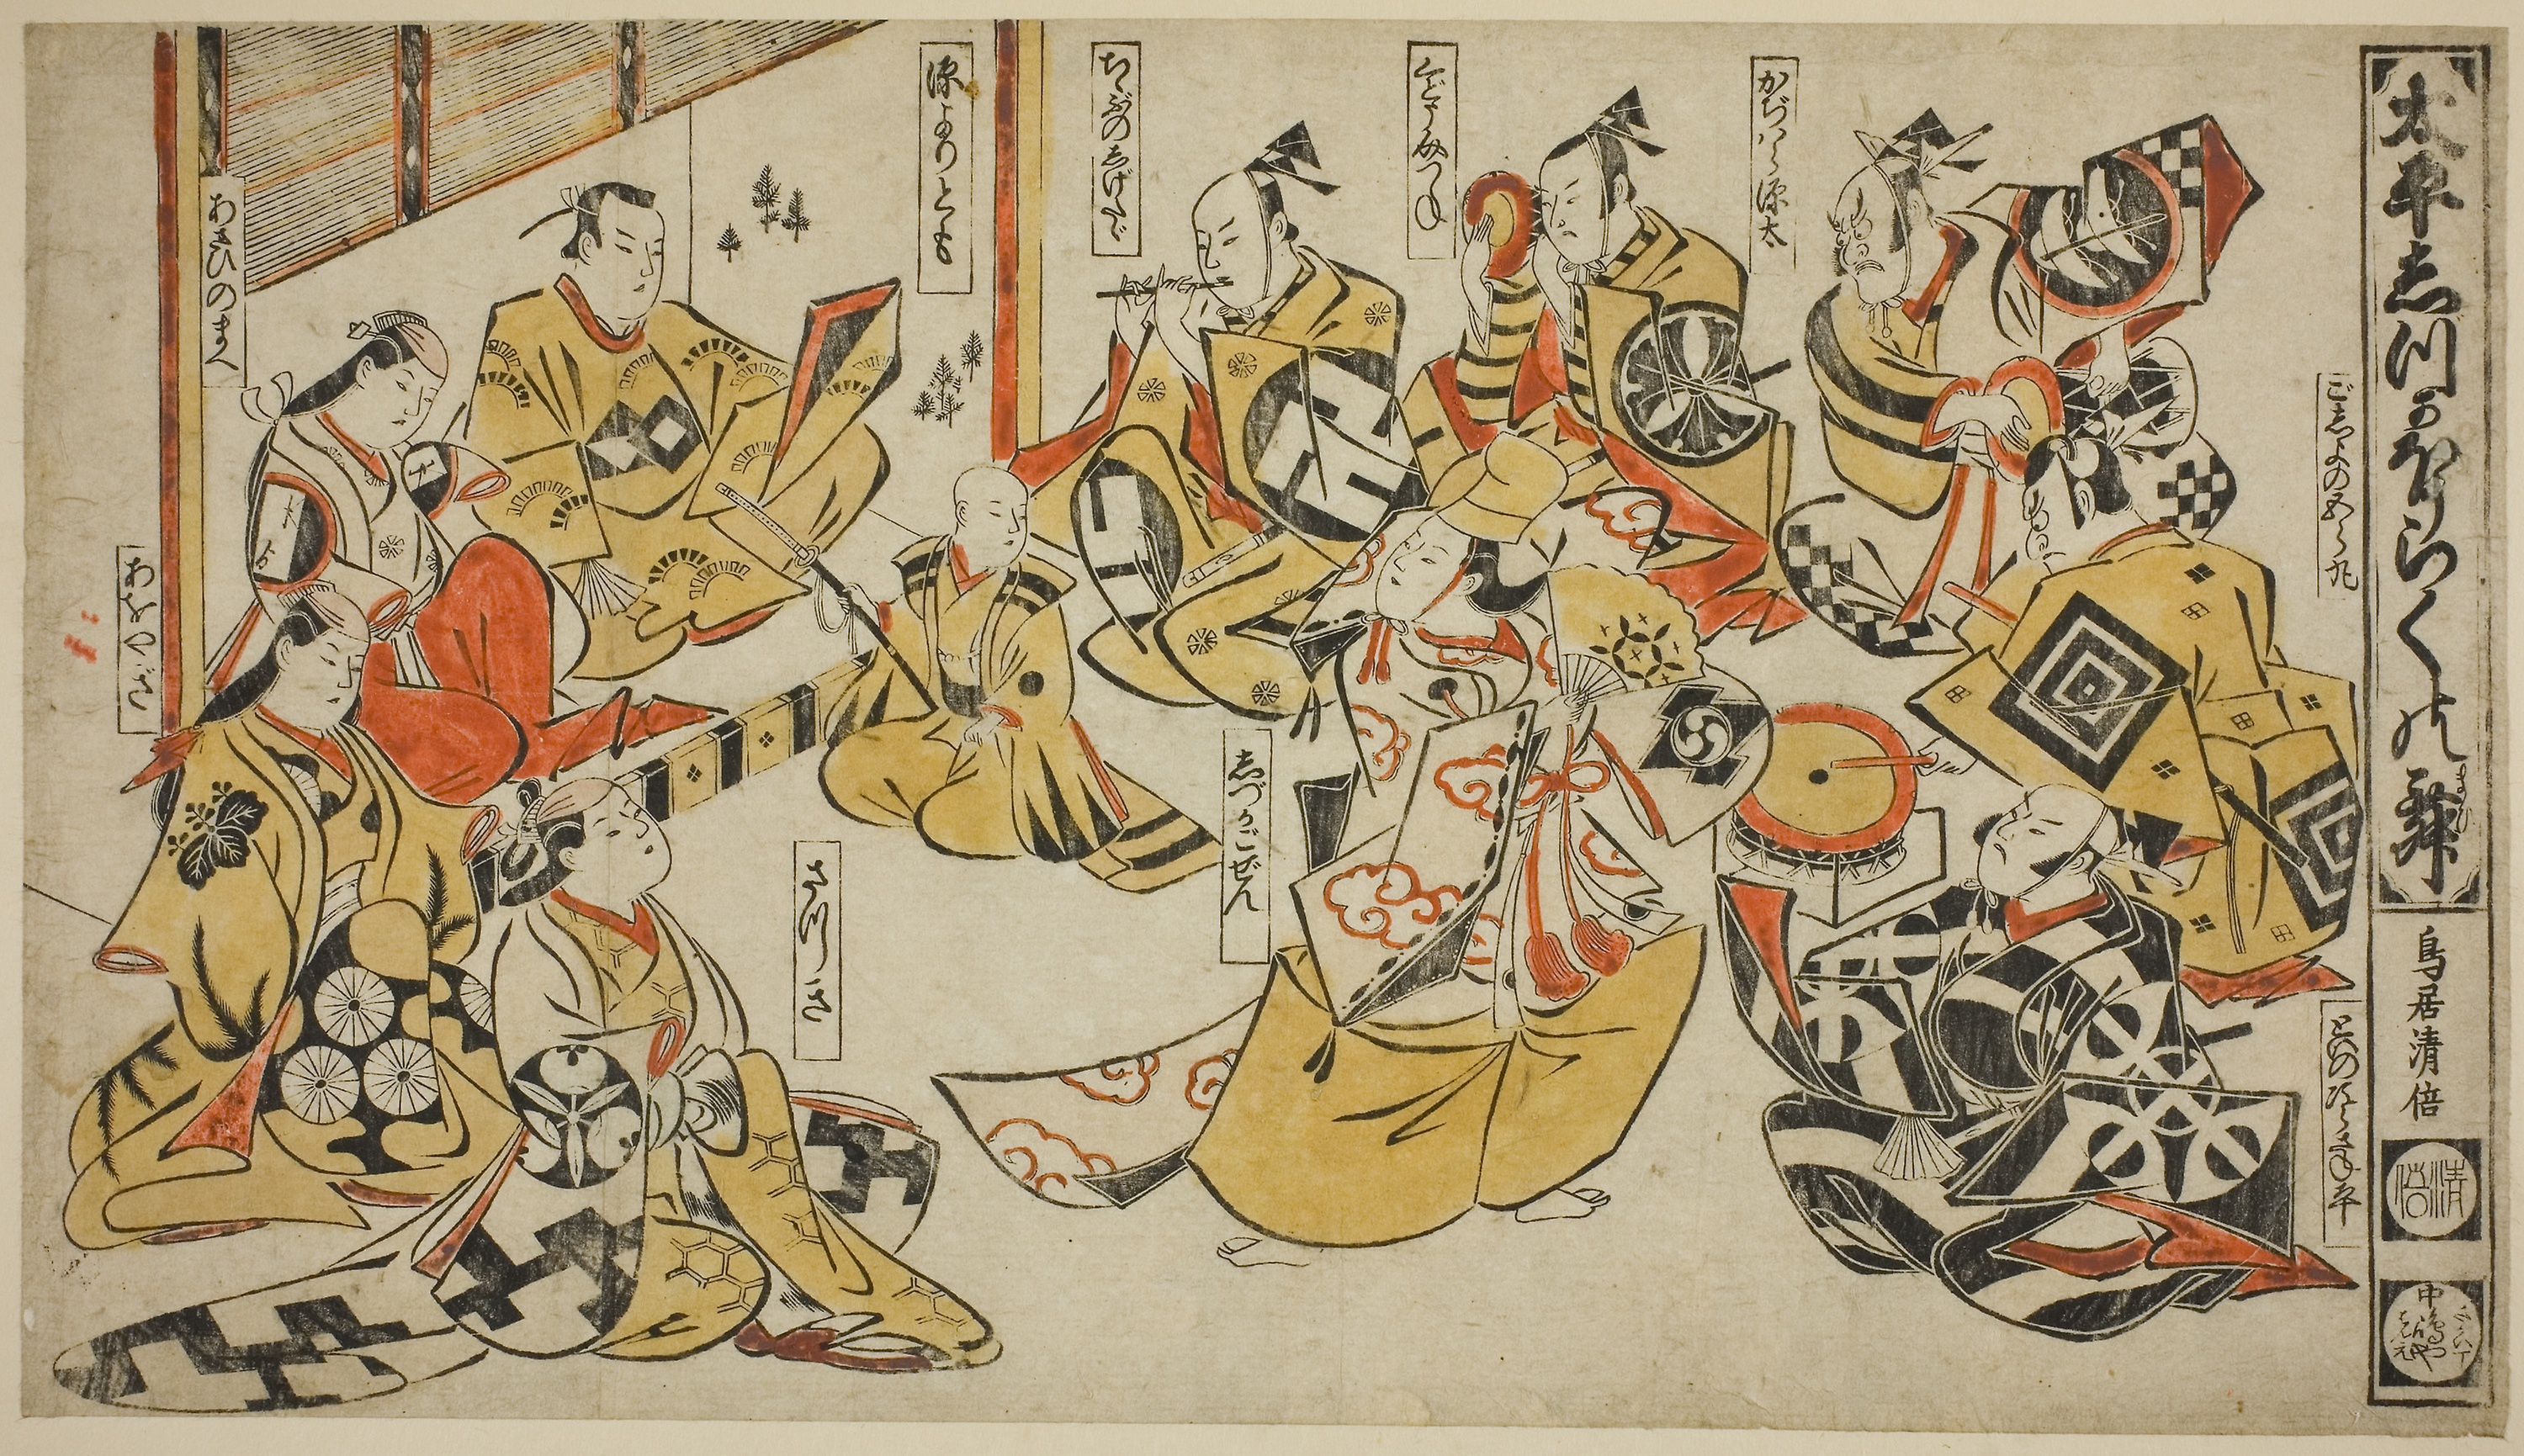
art, cartoon, history, modern art, illustration, recreation, middle ages, font, miniature, printmaking